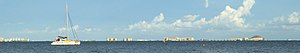
La Manga / Panorama La Manga del Mar Menor
:Image:La Manga del Mar Menor Blick nach Ost La Manga über Mar Menor von Nord links nach Süd 22 km Nehrung Regio Murcia Spanien - Foto Wolfgang Pehlemann P1120924.jpg